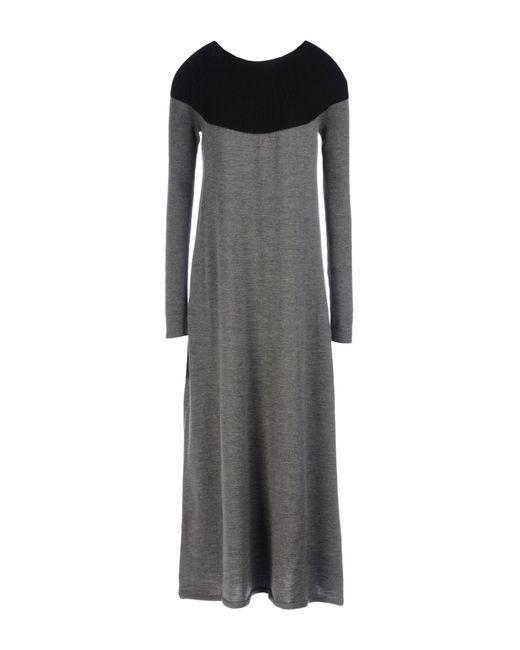
Graues lässiges Langarmkleid für Damen